History of Crystal Palace F.C.

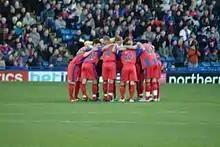
Palace players huddle before a match at Selhurst Park in 2007.

The following season saw the club reach the play-offs for the second time in three seasons, but on this occasion they failed to progress to the final, losing to Watford. Palace also lost another manager with Dowie leaving the club after stating that he wanted to be closer to his family in Bolton. Simon Jordan had accepted Dowie's reasons and waived a £1million compensation fee in the manager's contract. However, when Dowie was appointed as manager of local rivals Charlton Athletic, Jordan pursued him through the courts, eventually settling the affair in April 2008. Former Palace fans favourite Peter Taylor succeeded Dowie as manager for the 2006–07 season. Taylor was unsuccessful in getting the club promoted, and was replaced by Neil Warnock two months into the following season. Warnock guided Palace to the 2008 Championship play-offs where they lost in the semi-finals to Bristol City. The club followed this with a disappointing fifteenth place finish the next season.